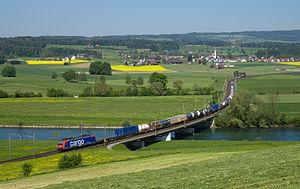
La locomotive SBB Cargo Re 482 tractant un train de marchandise franchit la Reuss près d'Oberrüti, dans le canton d'Argovie, en Suisse.
La ligne du Sud-argovien est une ligne ferroviaire suisse, reliant la ligne du Bözberg, à Brugg, et la ligne du Gothard, à Arth-Goldau. Elle est gérée par l'entreprise ferroviaire des Chemins de fer fédéraux suisses.
Oberrüti est une commune suisse du canton d'Argovie, située dans le district de Muri.